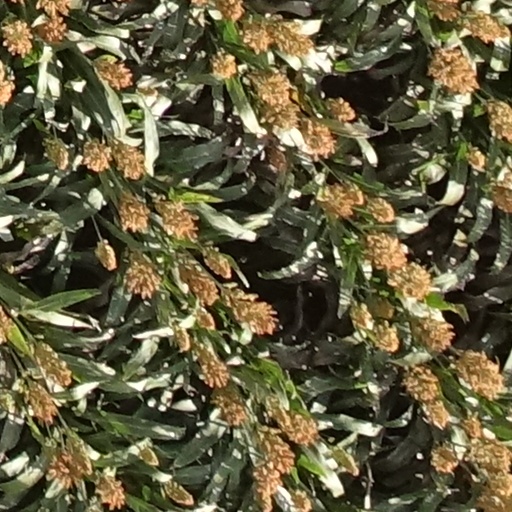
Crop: sorghum